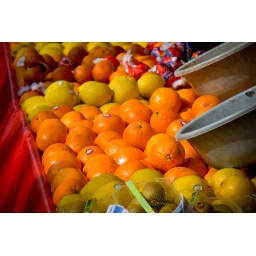
These fruits are a staple of a famous fruit and flower market in Nice, France.